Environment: real
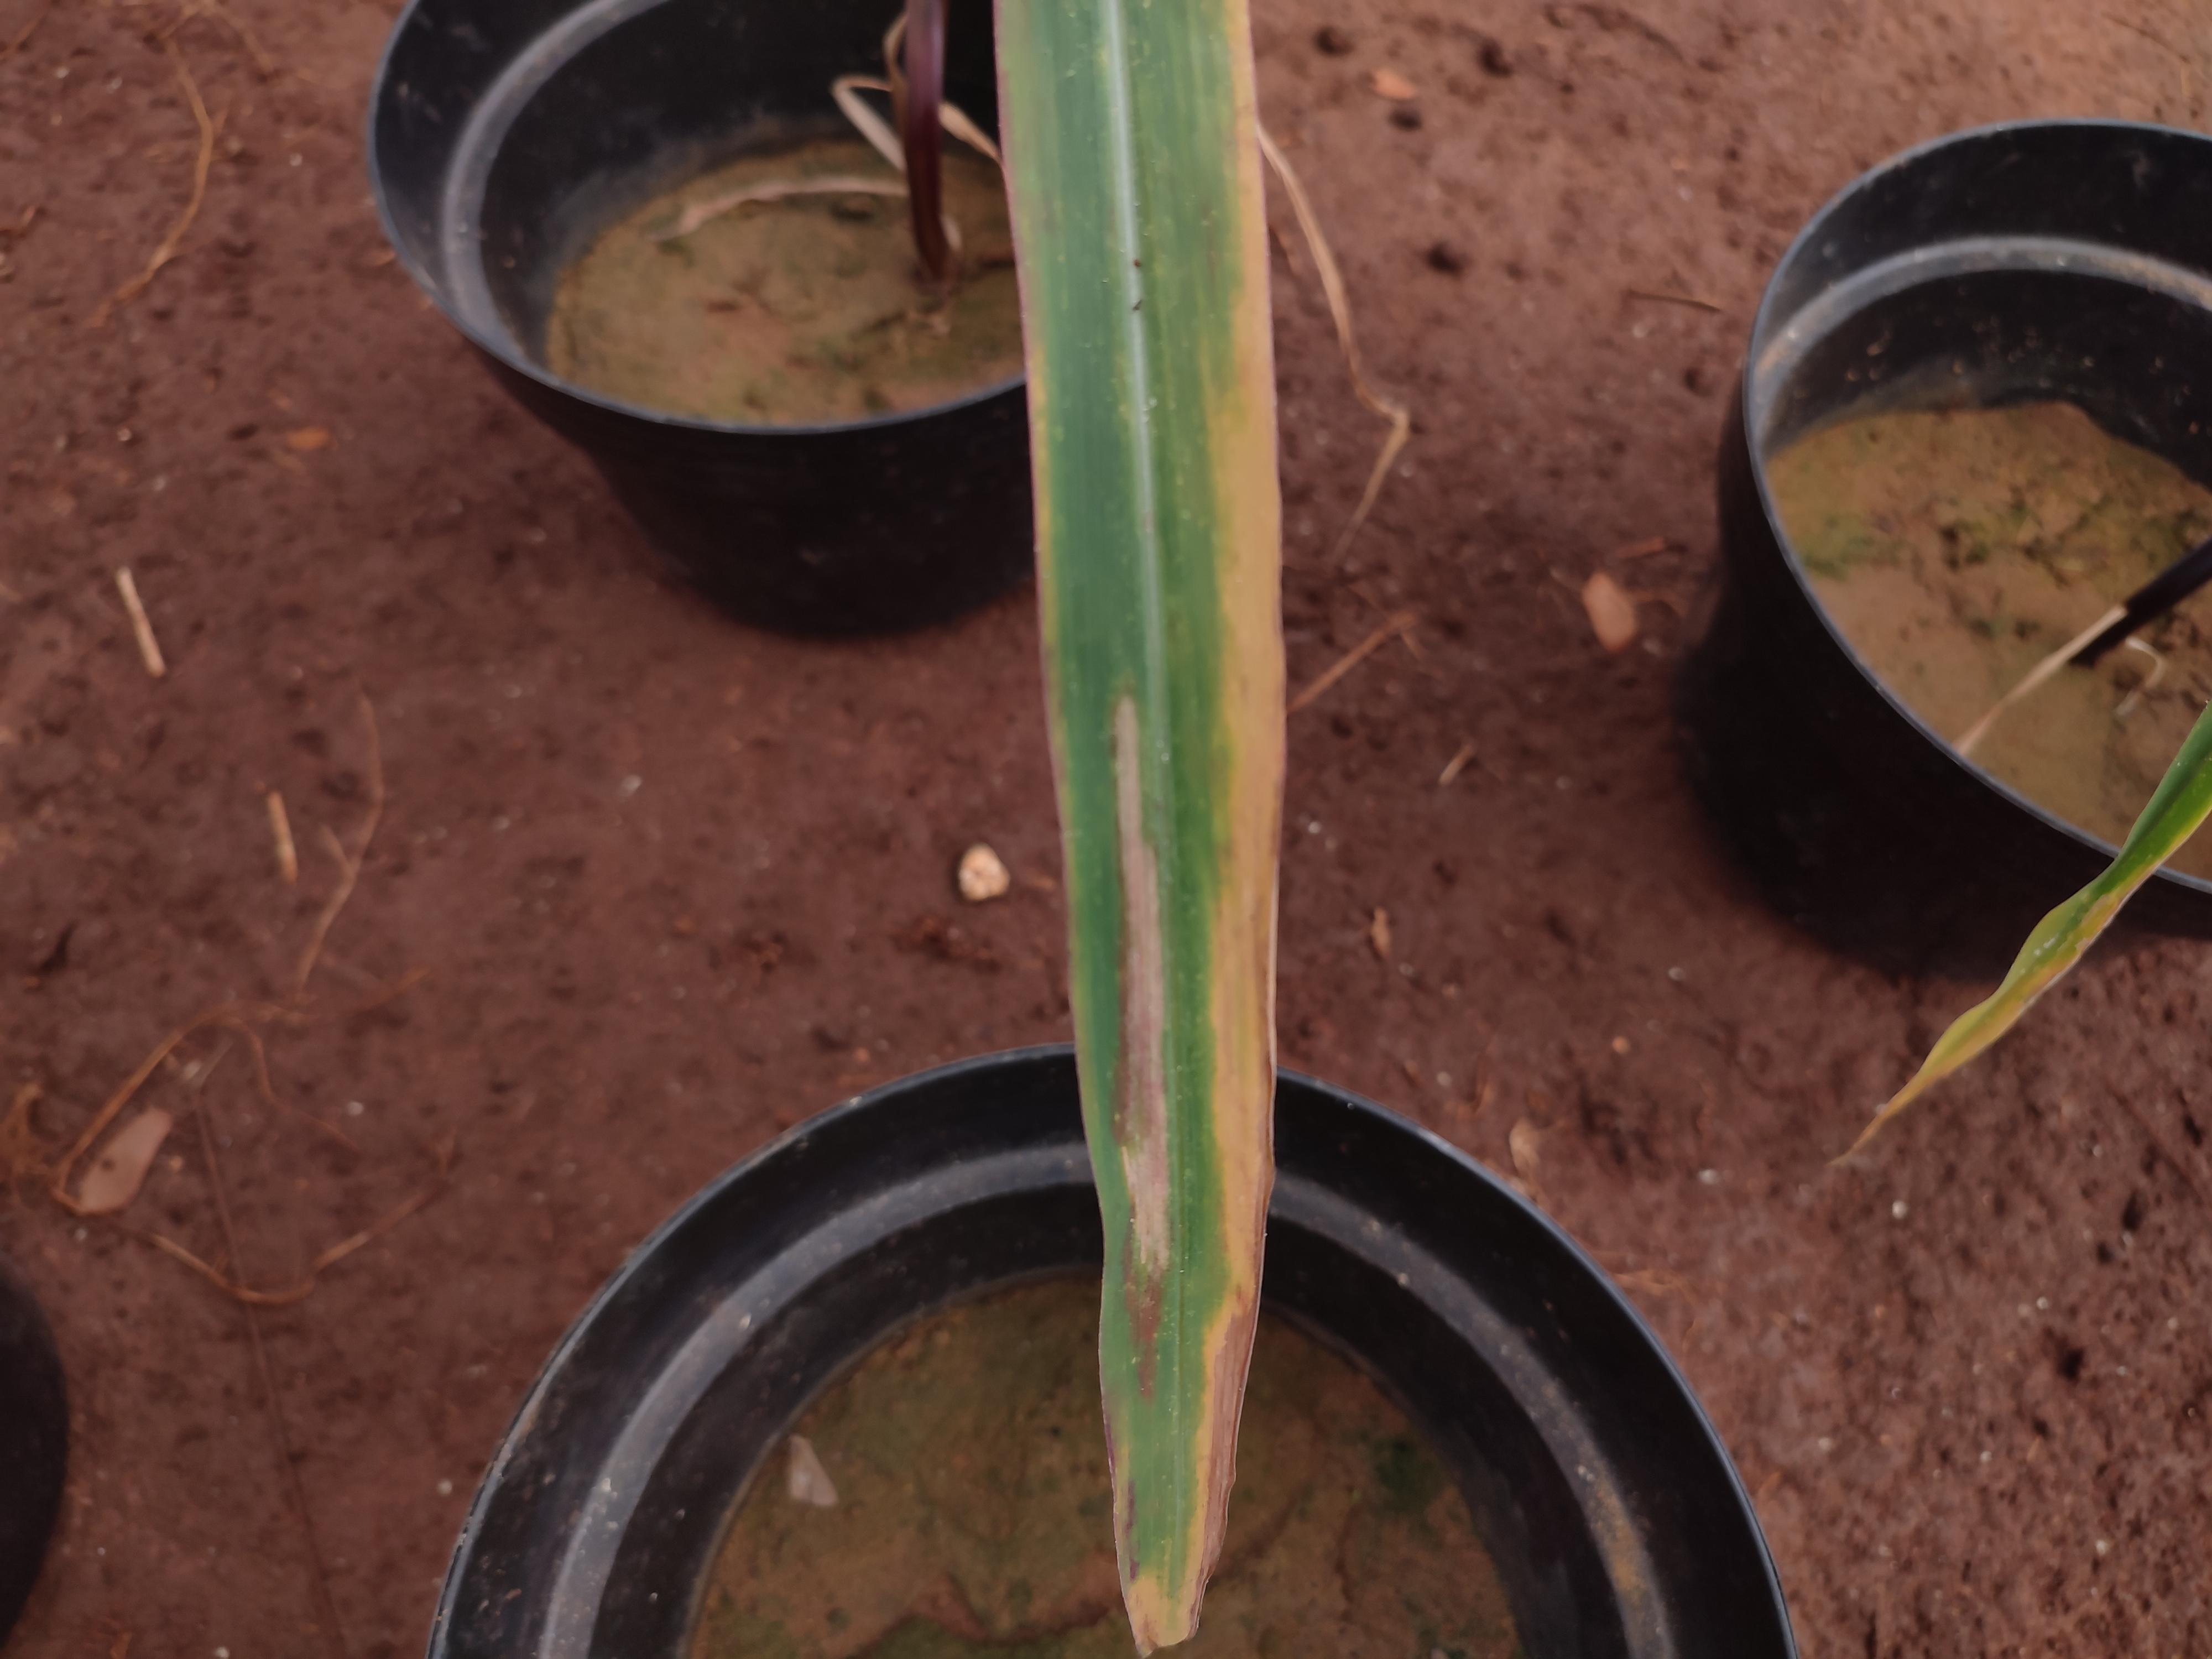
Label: potassium_deficiency